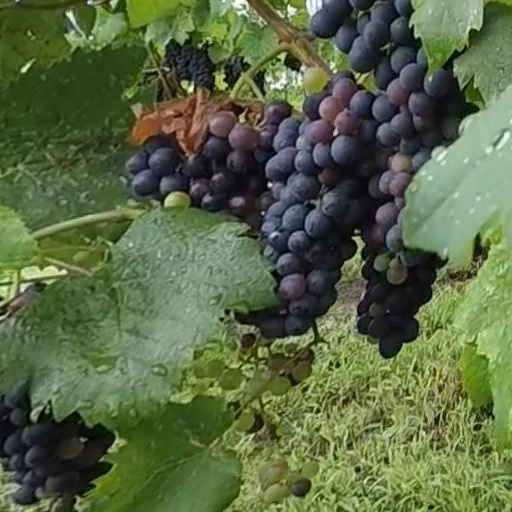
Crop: grape